Santander Cycles

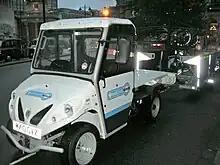
An Alkè ATX280E electric utility vehicle, used to redistribute bicycles

Docking stations consist of a terminal and docking points where users pick up and return cycles. The terminal at each docking station contains a screen allowing users to: